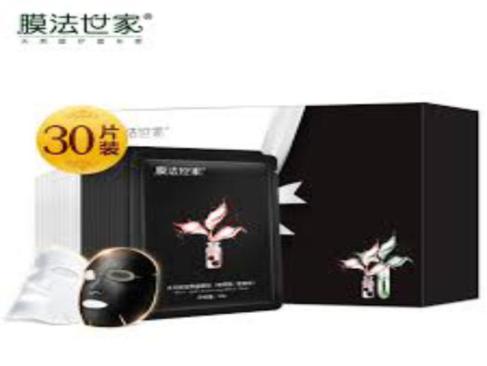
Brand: maskfamily
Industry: Necessities